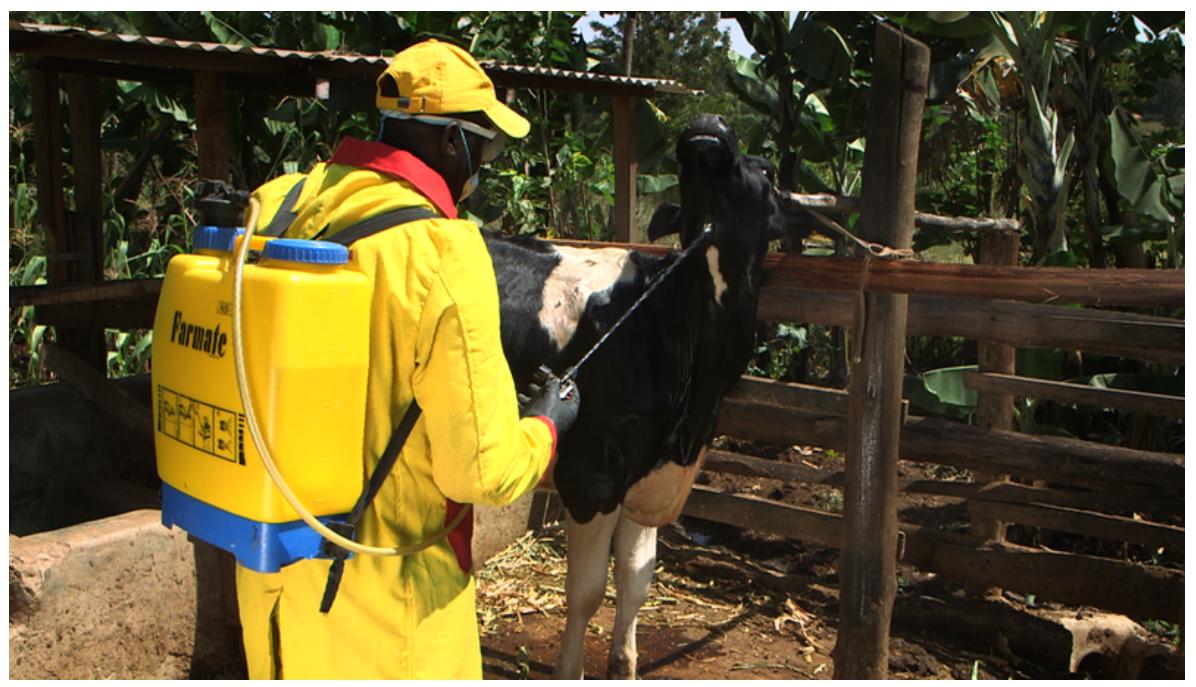
Huyu ni mkulima aliyevaa mavazi ya kujikinga ya rangi ya njano. Amebebea kifaa cha kunyunyuzia mgongoni, akinyunyuzia dawa ngombe. Ngombe huyu ni mweusi na mweupe na amefungwa. Kitendo hii inaashiria shughuli za afya ya mifugo. Hii ni kama vile kupulizia dawa ya kuua kupe na wadudu wengine waharibifu na kuzuia magonjwa.